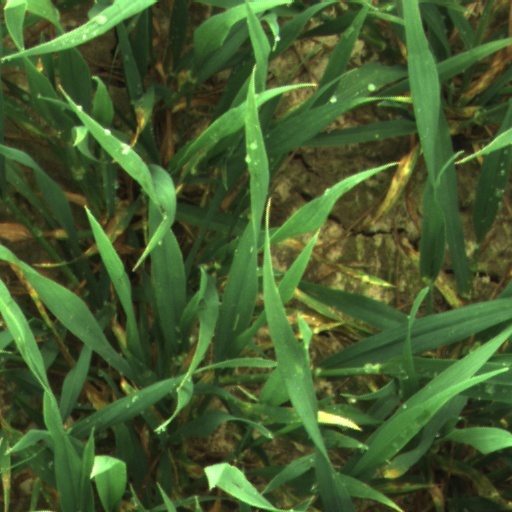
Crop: wheat